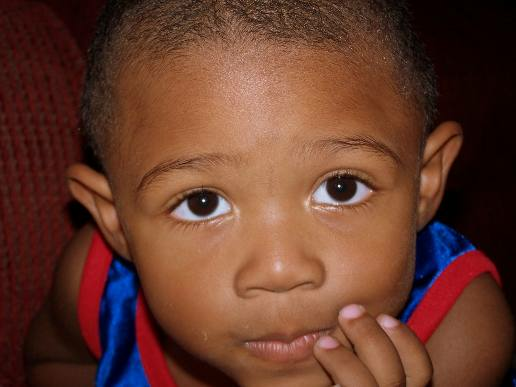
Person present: Yes